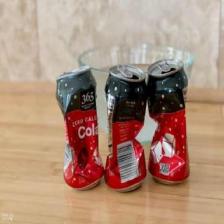
Label: cans